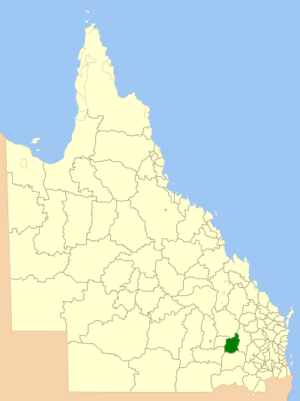
Le comté de Murilla est une zone d'administration locale dans le sud-est du Queensland en Australie.